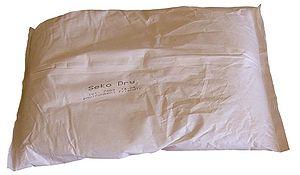
absorbeur d'humidité sodepac http://www.sodepac.com
Un absorbeur d'humidité, ou sachet déshydratant, est une pochette qui accompagne des préparations alimentaires ou des colis destinés à l'exportation.